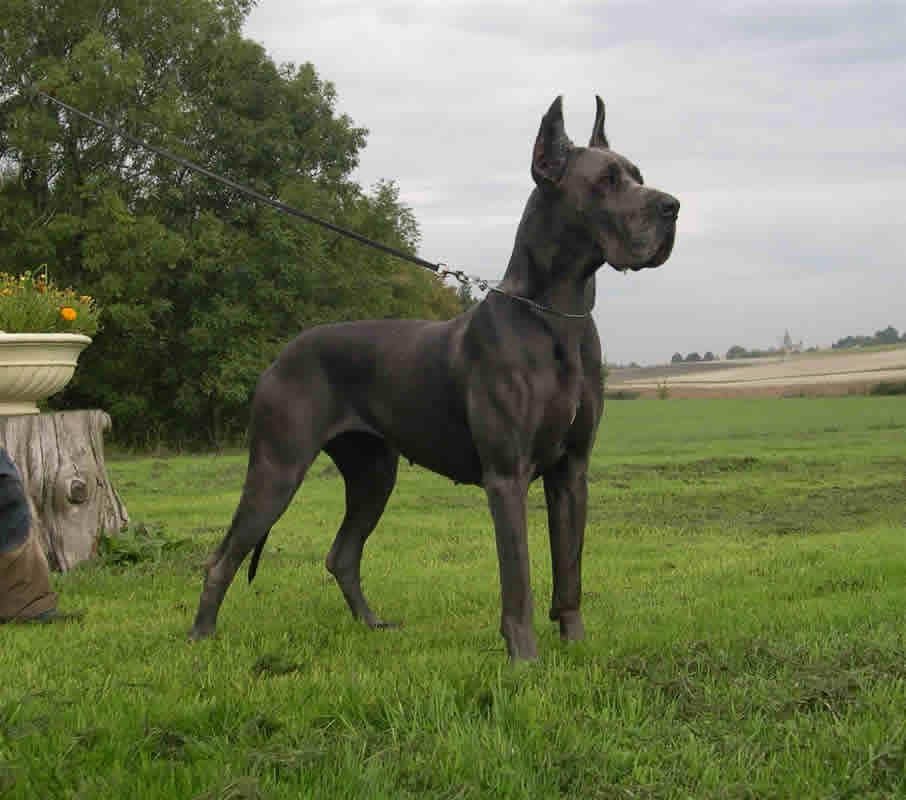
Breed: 206-n000035-Great_Dane